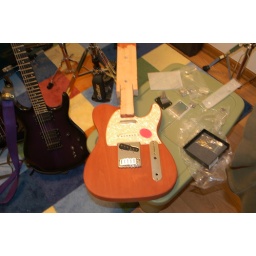
pickguard, bridge and control plate just came in